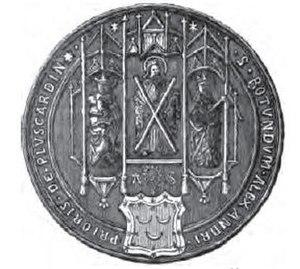
L'abbaye de Pluscarden est un monastère de moines bénédictins sis dans la région de Moray, en Écosse septentrionale. Avant de devenir une abbaye, Pluscarden est d'abord un prieuré fondé vers 1230 par le roi Alexandre II d'Ecosse à l'initiative de l'abbaye du Val des Choues puis rattaché à l'Ordre bénédictin.